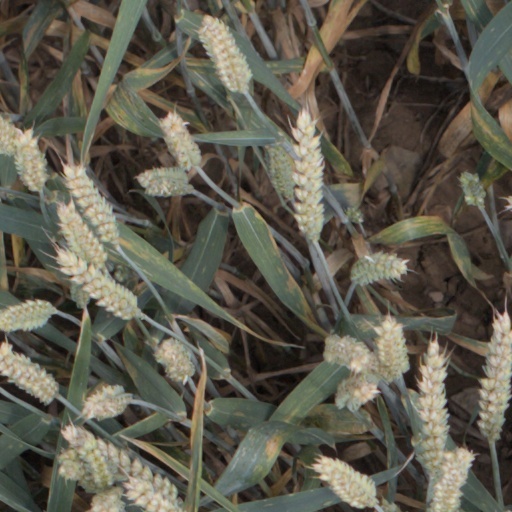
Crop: wheat